Cine Capri

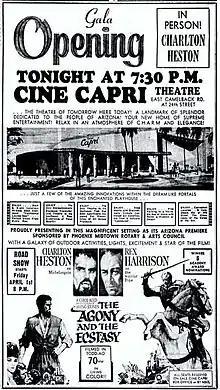
Newspaper ad for Cine Capri grand opening on April 1, 1966 in the Arizona Republic

The original Cine Capri Theatre was located at the southwest corner of 24th Street and Camelback Roads in Phoenix, Arizona. The theatre was owned by Paramount Studios, and its construction in 1964 required approval by the Federal District Court of New York to satisfy anti-trust laws. The building was designed by George M. Aurelius, vice-president and general manager of Arizona Paramount Corporation, Henry George Greene, consulting architect to ABC Theaters, W. E. (Bill) Homes, Jr., president of Homes & Son Construction Company, Ralph Haver, president of Haver, Nunn & Jensen, architects for Barrows Plaza, and Spero Kontos of the Los Angeles-based John Filbert Company.